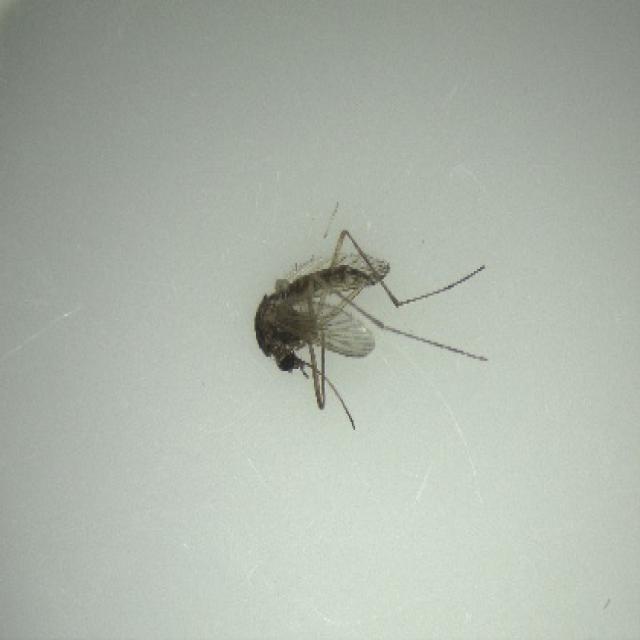
Species: aedes_vexans